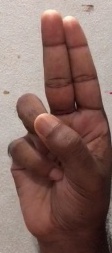
ASL sign: U